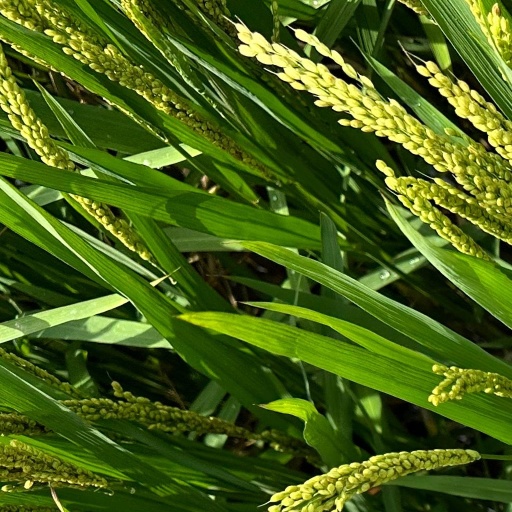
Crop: rice